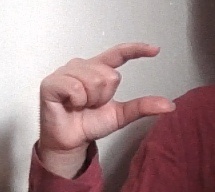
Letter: dal